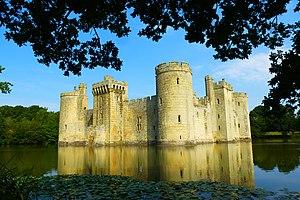
Le château de Bodiam, construit au XIVᵉ siècle, est situé près de Robertsbridge dans le Sussex de l'Est en Angleterre.